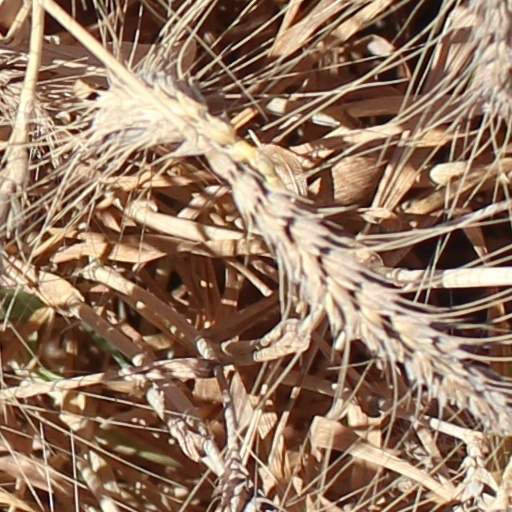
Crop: wheat